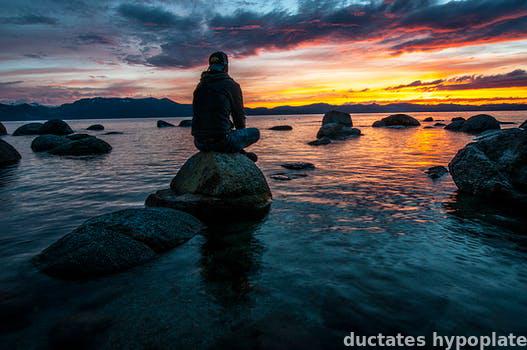
Label: Watermark